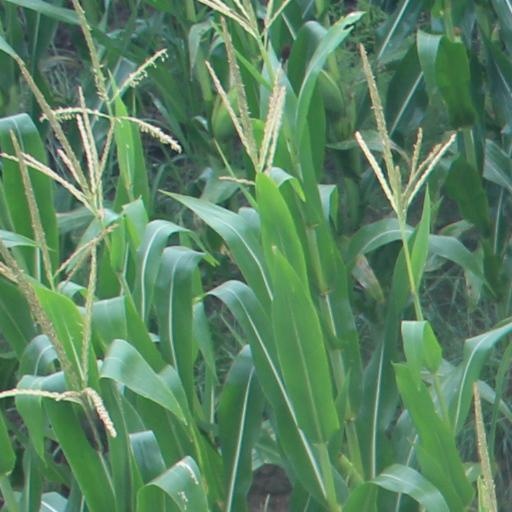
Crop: maize; corn